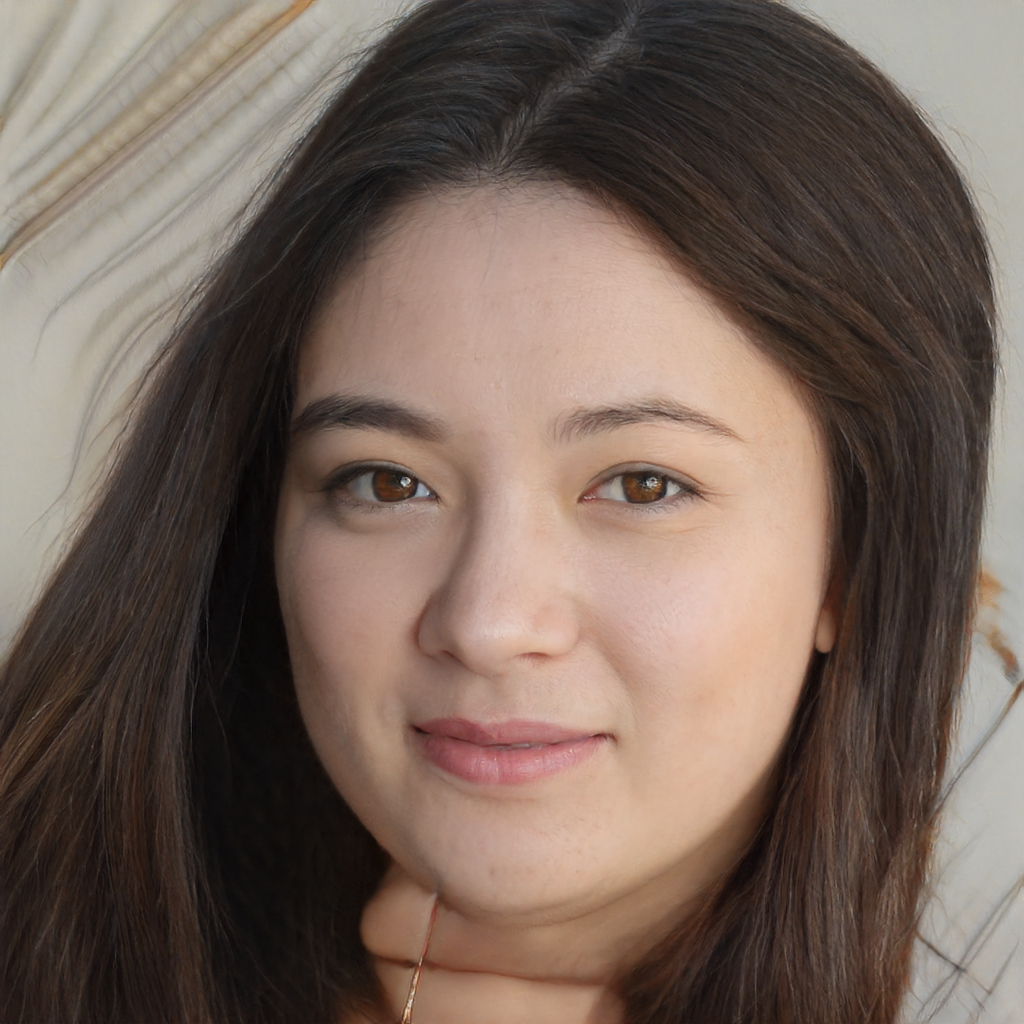
Gender: Female